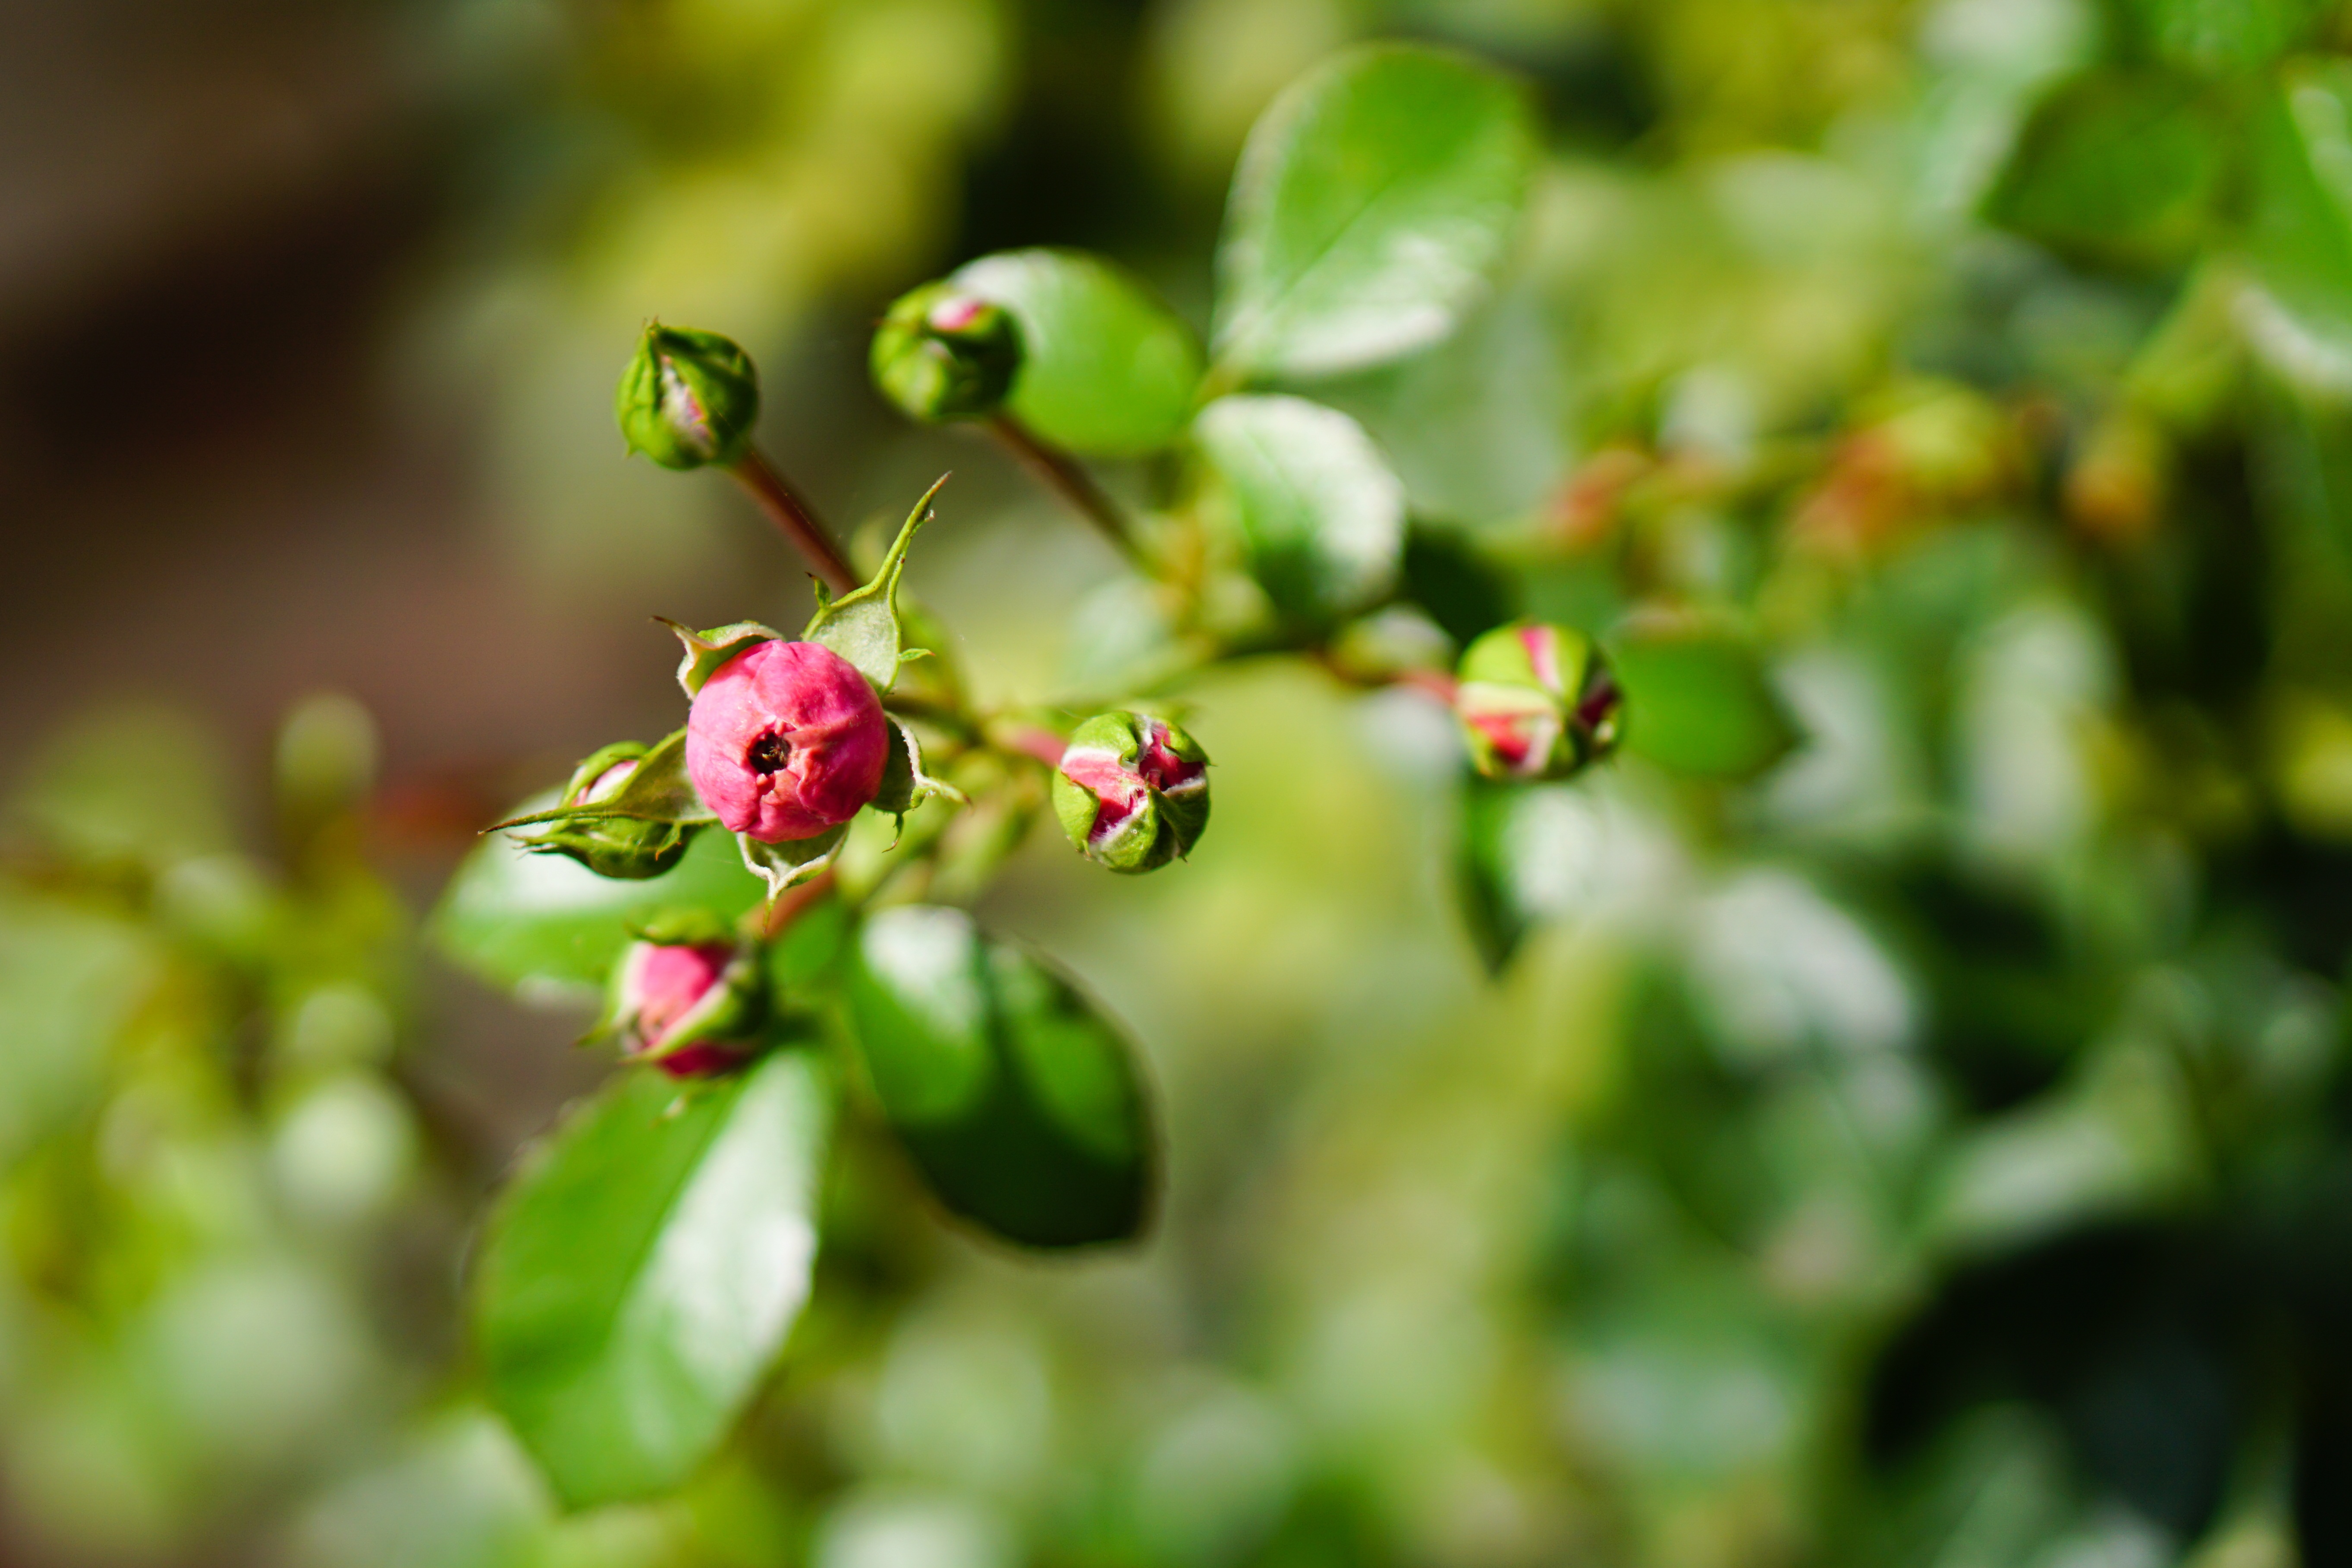
tree, nature, branch, blossom, plant, fruit, berry, leaf, flower, bloom, time, live, love, gift, rose, food, green, produce, botany, pink, flora, wildflower, close up, leaves, transience, background, shrub, pink rose, transient, of course, rose bloom, macro photography, flowering plant, garden roses, lucky charm, land plant